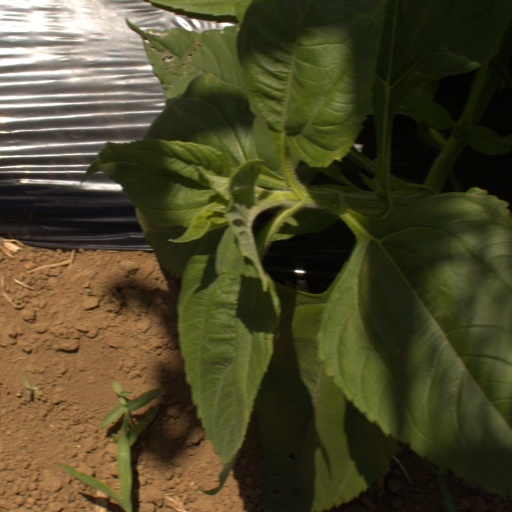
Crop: Jerusalem artichoke